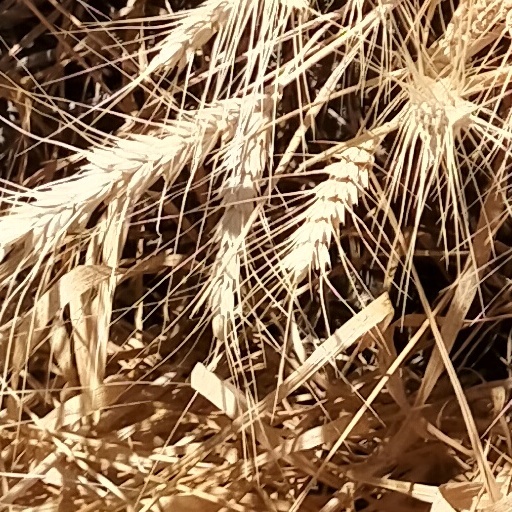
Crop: wheat